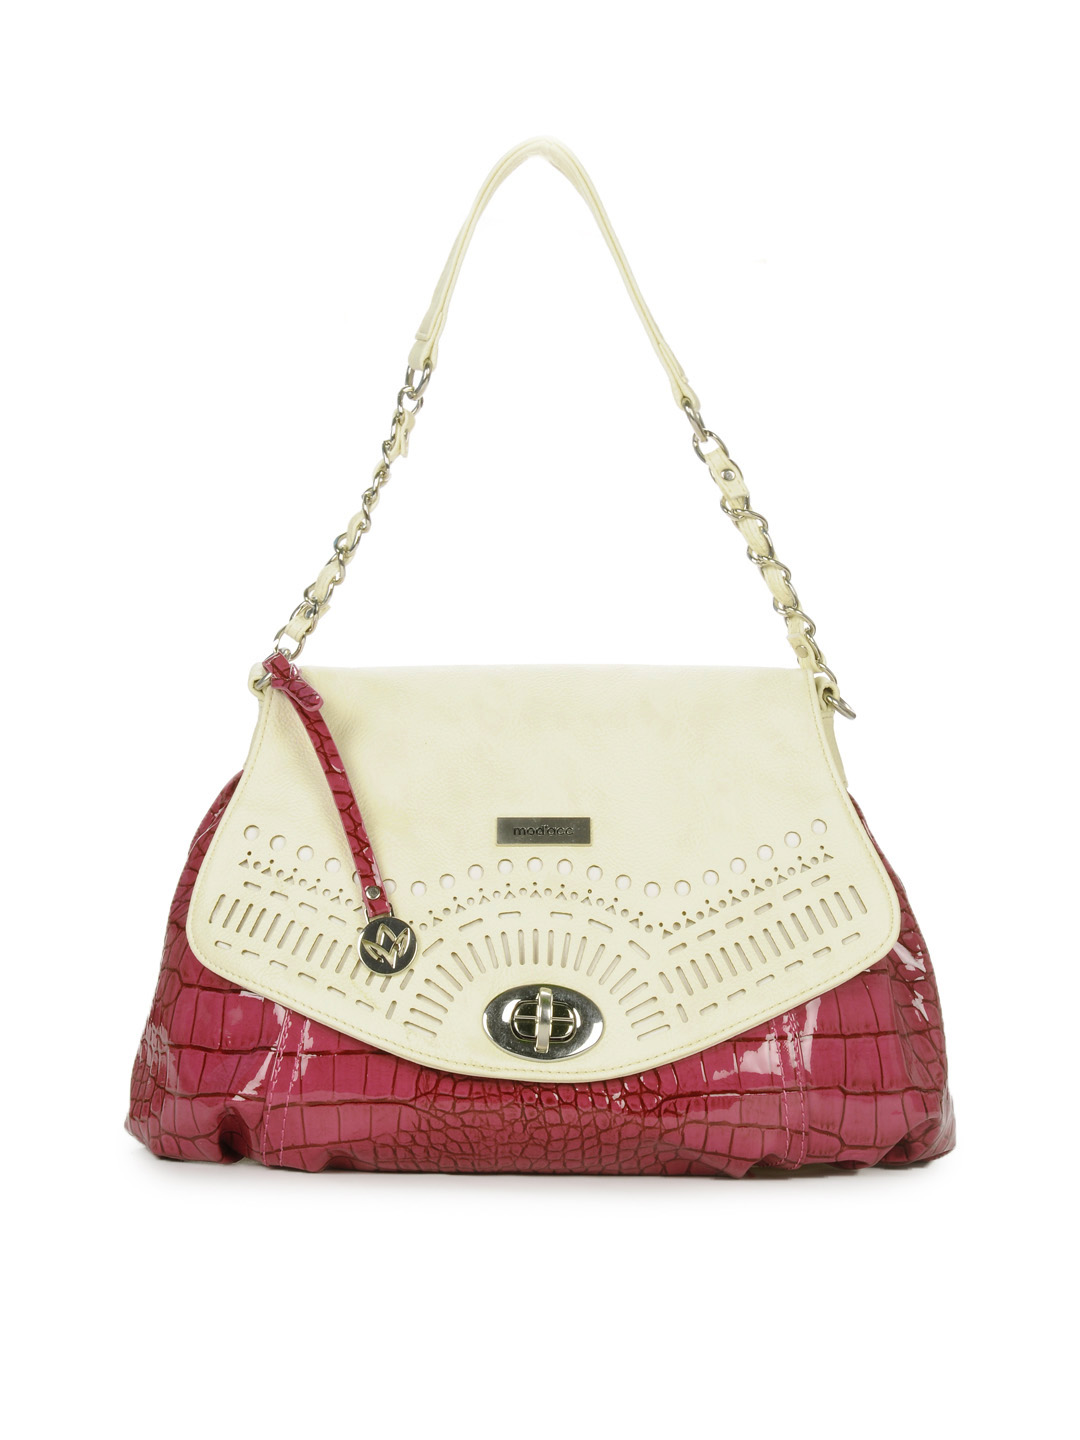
Mod-acc Women Pink Handbag
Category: Accessories / Bags / Handbags
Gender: Women
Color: Pink
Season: Summer 2012
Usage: Casual